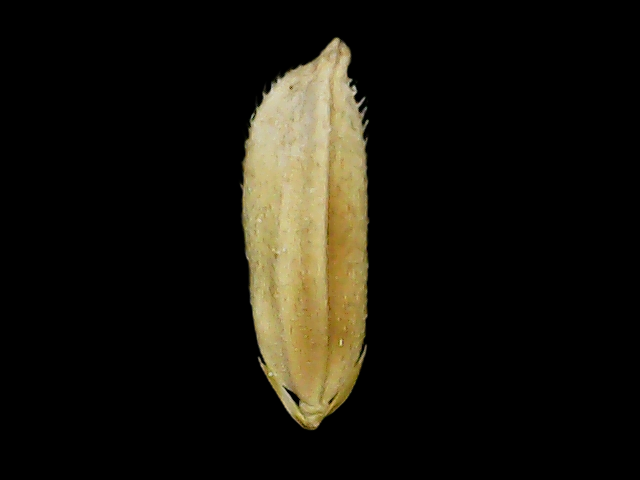
Rice variety: Binadhan14